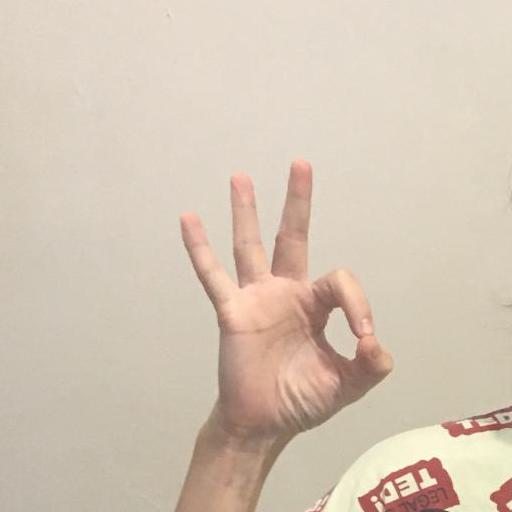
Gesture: ok